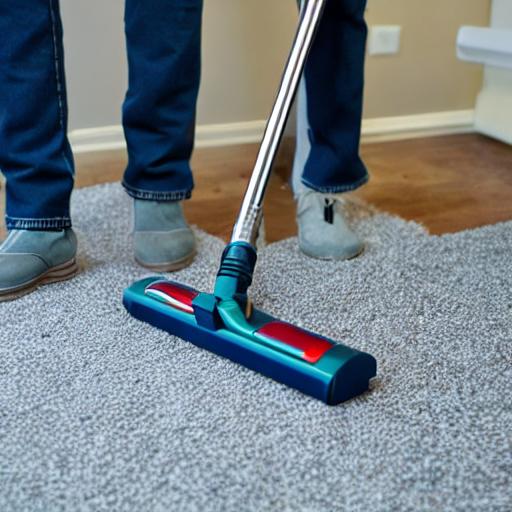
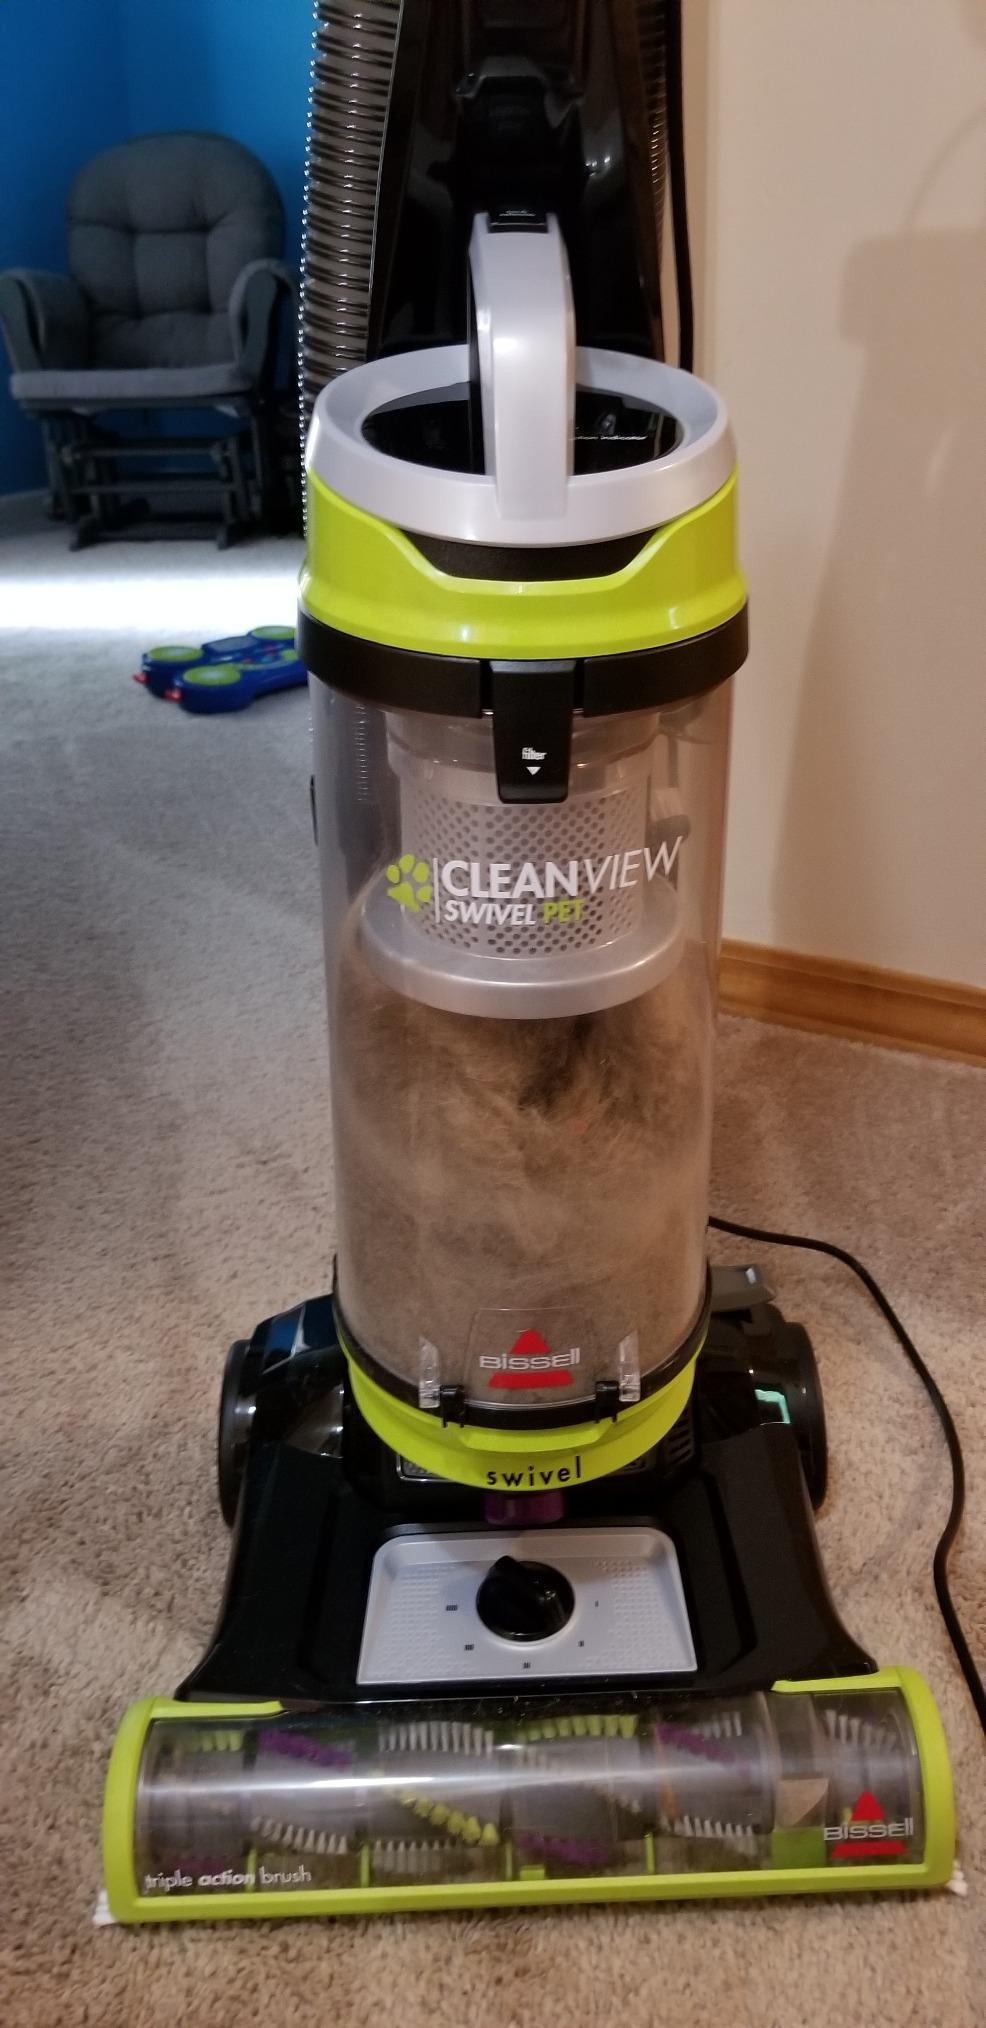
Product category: items_vacuum
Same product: no